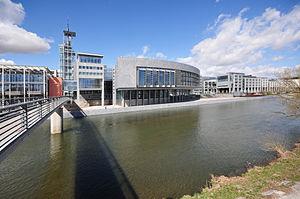
Sankt Pölten est l'actuelle capitale du Land de Basse-Autriche, depuis un référendum de 1986.